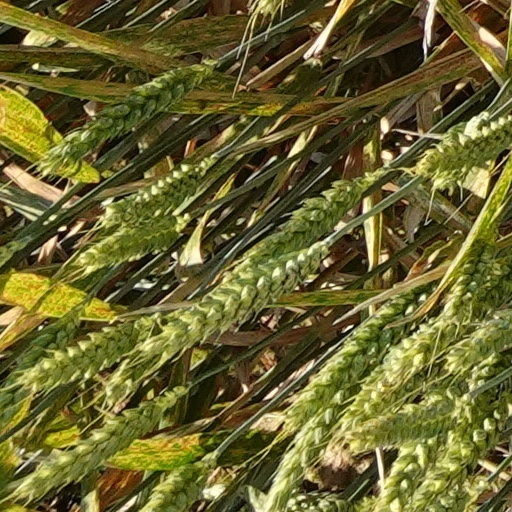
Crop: wheat